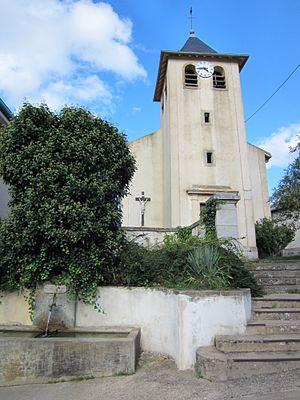
Villecey-sur-Mad est une commune française située dans le département de Meurthe-et-Moselle en région Grand Est.